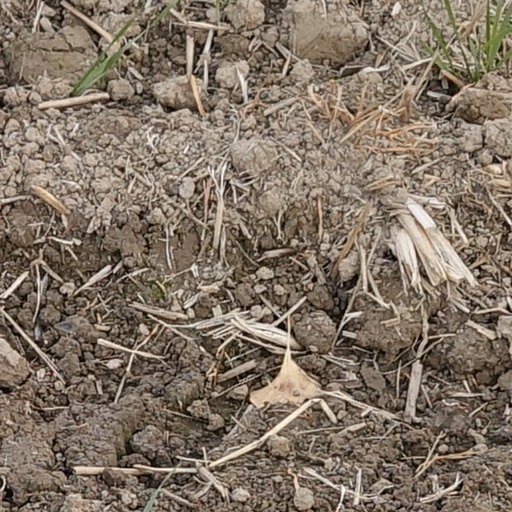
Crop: wheat